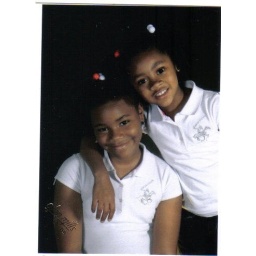
i like my black and white on me and in me